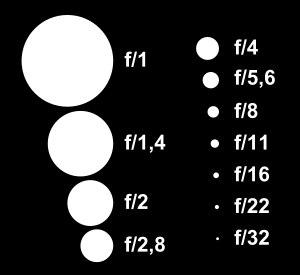
L'ouverture d'un objectif photographique est le réglage qui permet d'ajuster le diamètre d'ouverture du diaphragme. Elle est caractérisée par le nombre d'ouverture ou ouverture géométrique, plus fréquemment notée « f / N ». Ce nombre sans dimension est défini comme le rapport de la focale f au diamètre d de la pupille d'entrée :